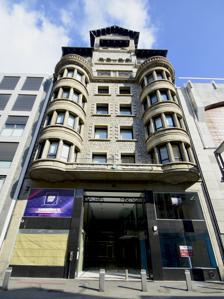
Building: Casa Felipó
Country: France
Year built: 1948
Historical building in Andorra la Vella, Andorra Casa Felipó, Andorra. Casa Felipó is a historical building in Andorra la Vella , Andorra . Built in 1948, it is located along the Avinguda de Meritxell , just to east of the Andorra National Library and the Església de Sant Esteve . It is a heritage property registered in the Cultural Heritage of Andorra . References